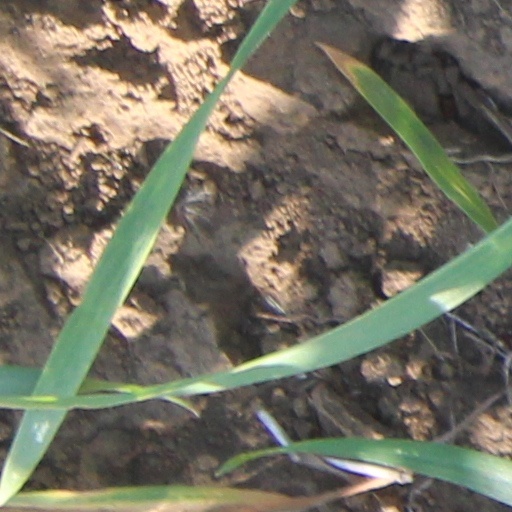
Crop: wheat